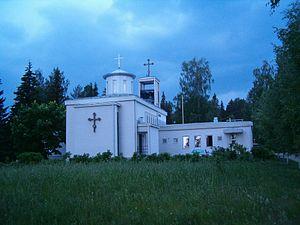
Le Couvent de la Sainte Trinité de Lintula ou Couvent de Lintula est le seul couvent orthodoxe en Finlande.